Iapygia quadrangle

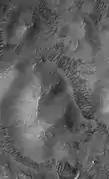
Sand dunes often form in low areas (Mars Global Surveyor)

The Iapygia quadrangle contains some dunes. Some of them are barchans. Pictures below show sand dunes in this quadrangle. When there are perfect conditions for producing sand dunes, steady wind in one direction and just enough sand, a barchan sand dune forms. Barchans have a gentle slope on the wind side and a much steeper slope on the lee side where horns or a notch often forms. The whole dune may appear to move with the wind. Observing dunes on Mars can tell us how strong the winds are, as well as their direction. If pictures are taken at regular intervals, one may see changes in the dunes or possibly in ripples on the dune's surface. On Mars dunes are often dark in color because they were formed from the common, volcanic rock basalt. In the dry environment, dark minerals in basalt, like olivine and pyroxene, do not break down as they do on Earth. Although rare, some dark sand is found on Hawaii which also has many volcanoes discharging basalt. Barchan is a Russian term because this type of dune was first seen in the desert regions of Turkistan.